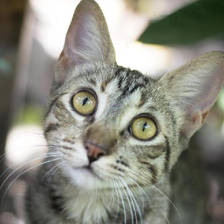
Label: animals